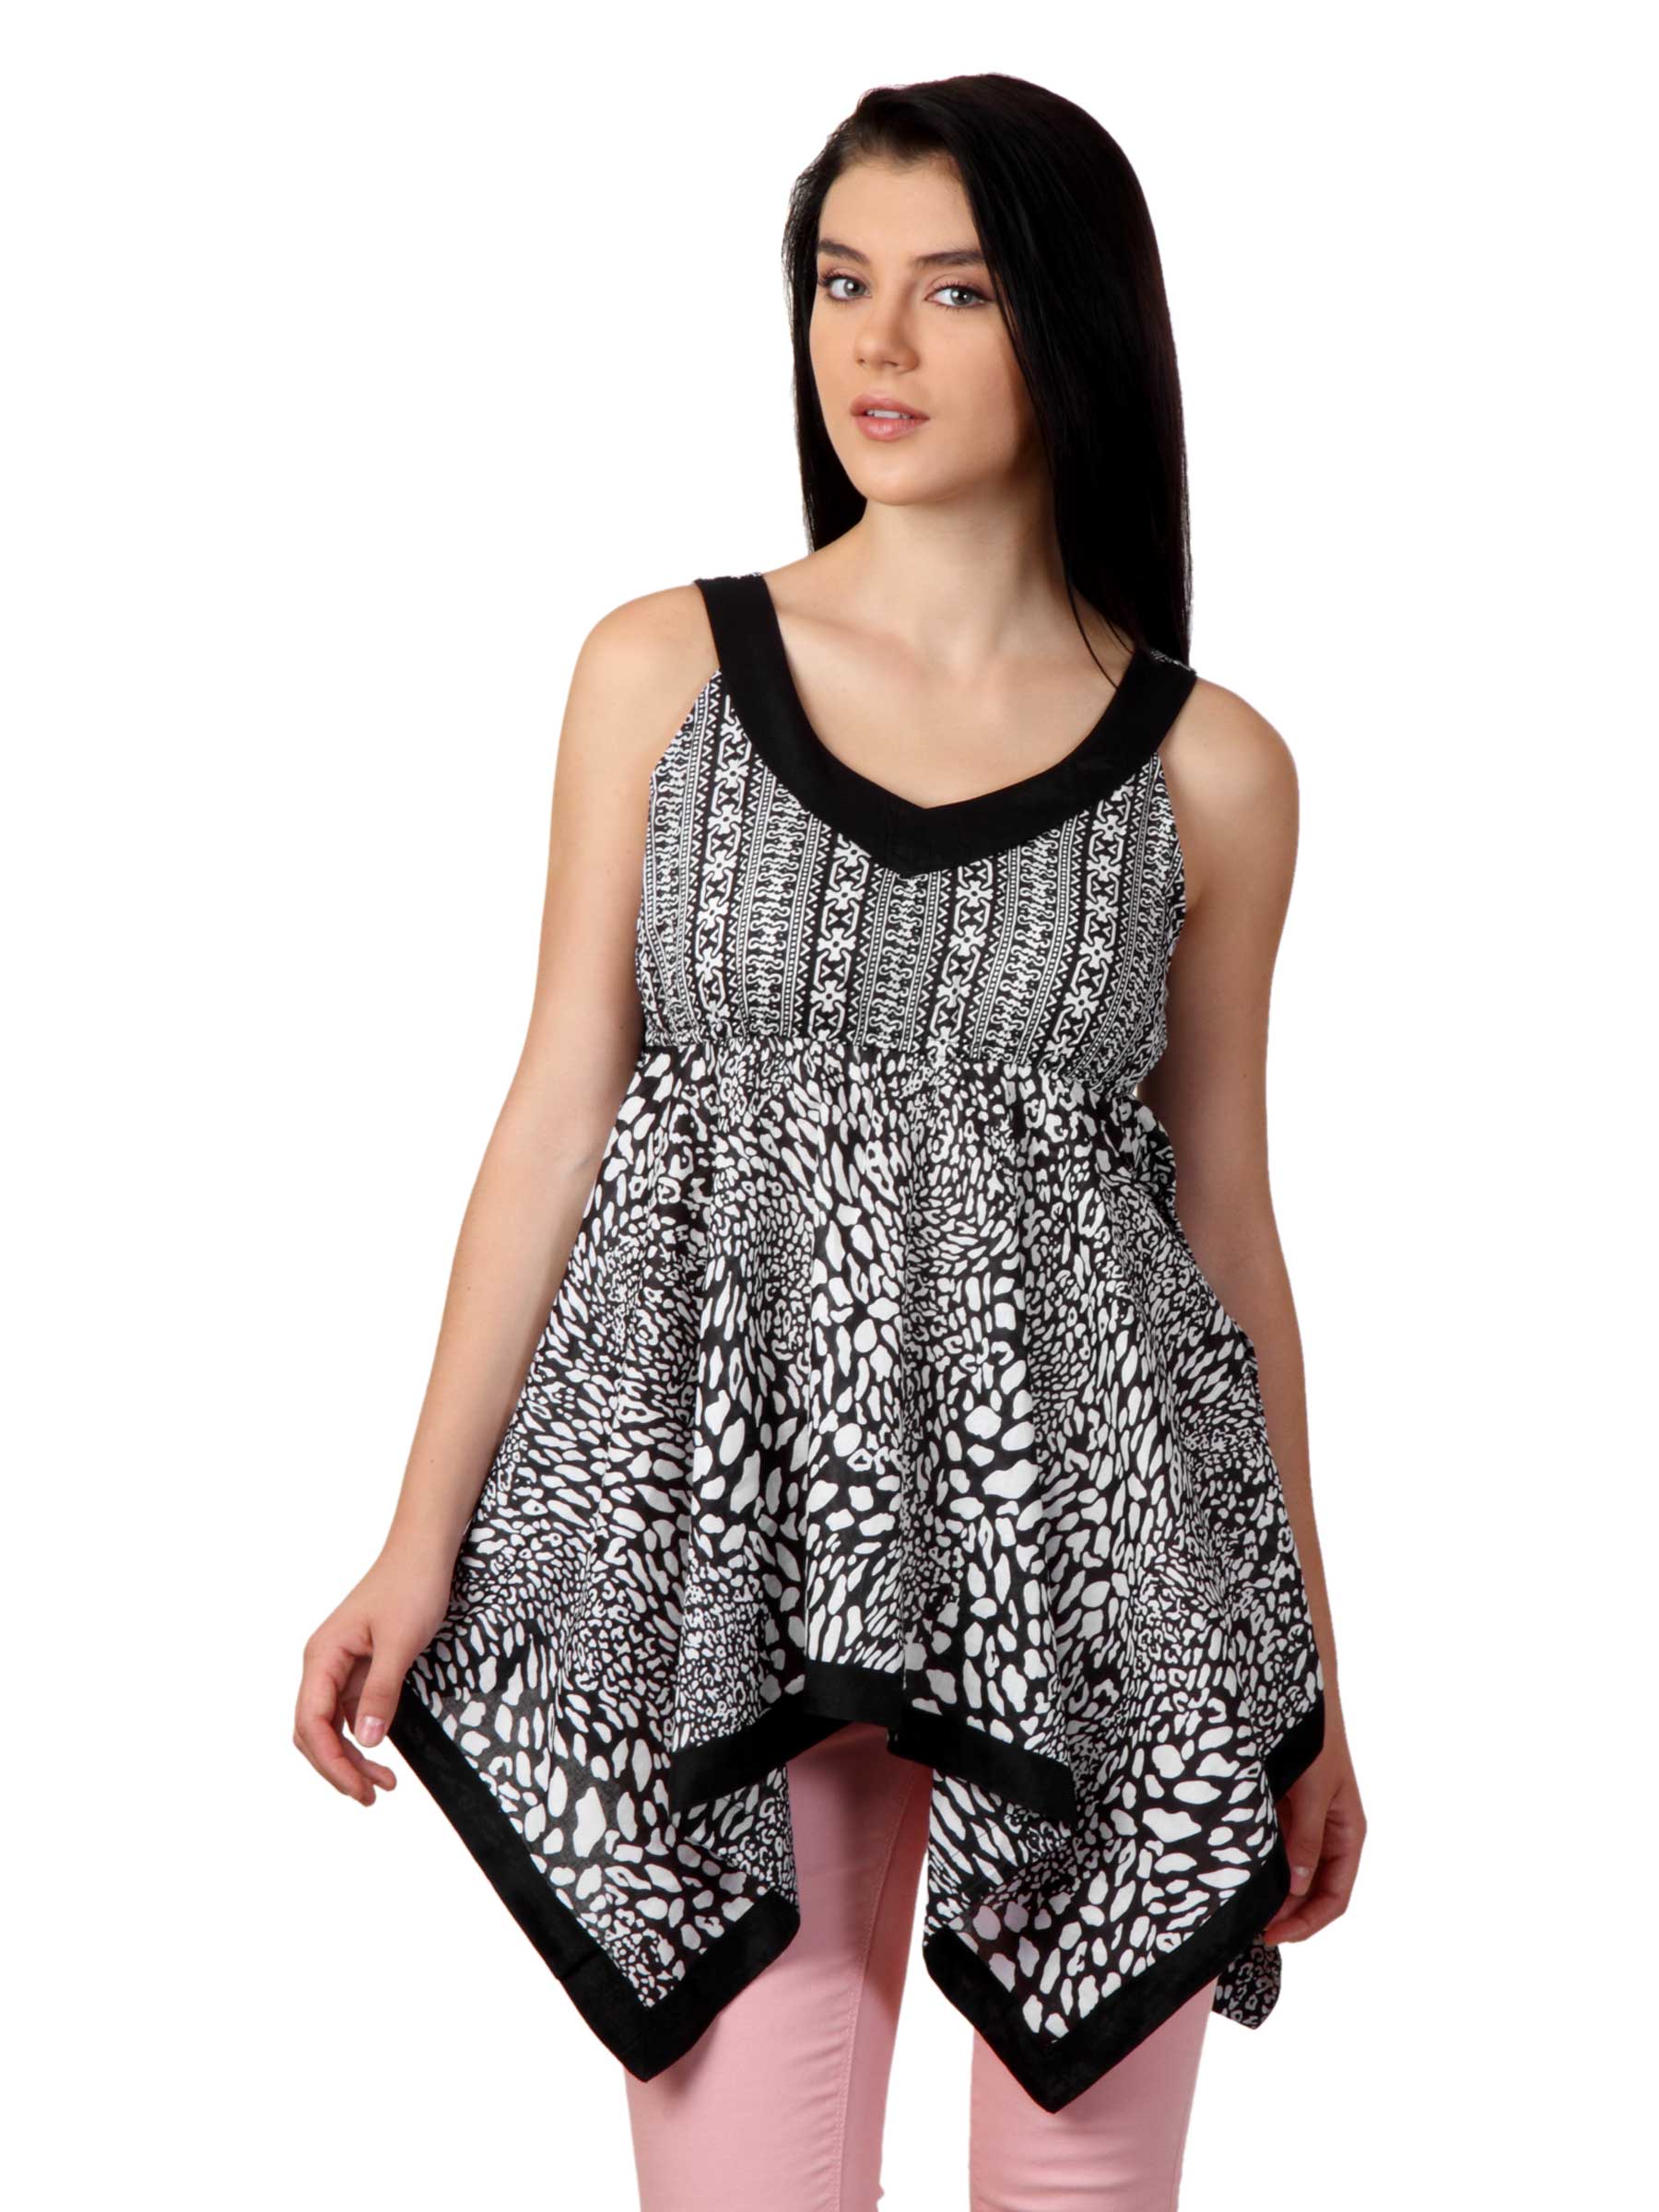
Remanika Women Black and White Top
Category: Apparel / Topwear / Tops
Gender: Women
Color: Black
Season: Summer 2012
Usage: Casual